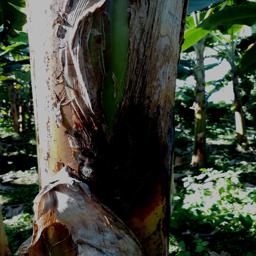
Label: PSEUDOSTEM WEEVIL